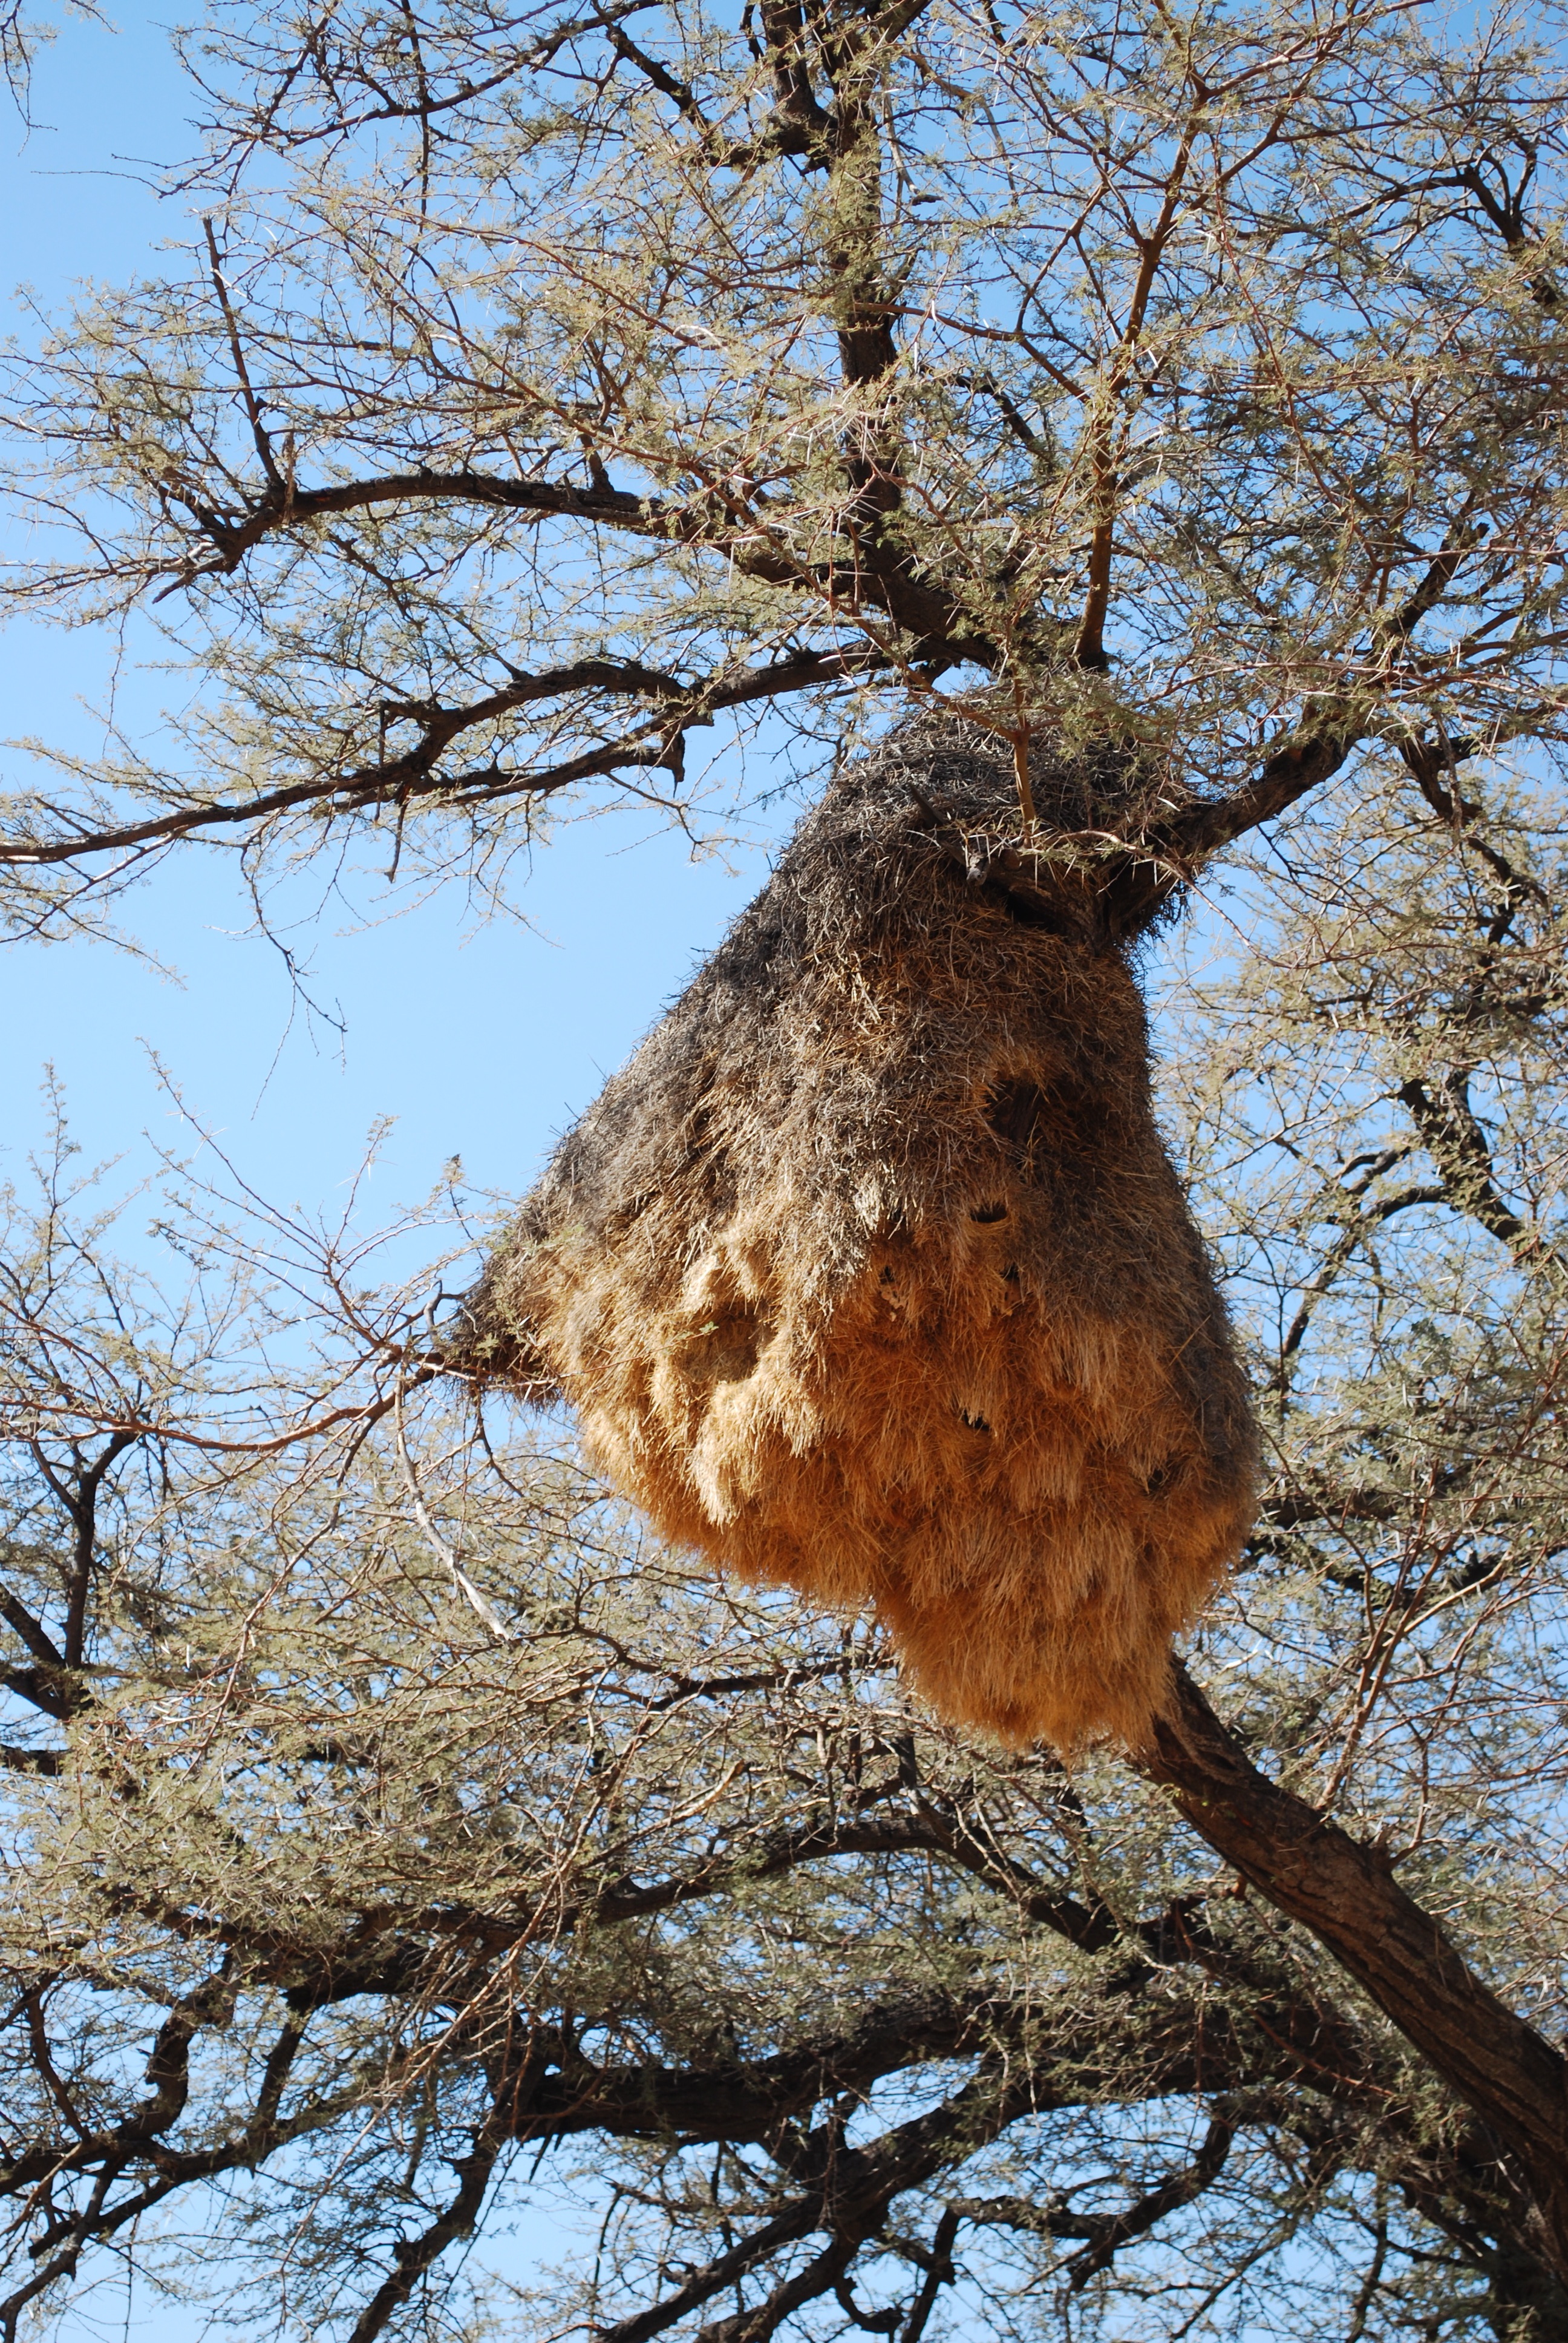
tree, nature, branch, snow, winter, plant, wood, leaf, flower, trunk, wildlife, spring, autumn, africa, season, fauna, branches, woodland, nest, flowerpecker, woody plant